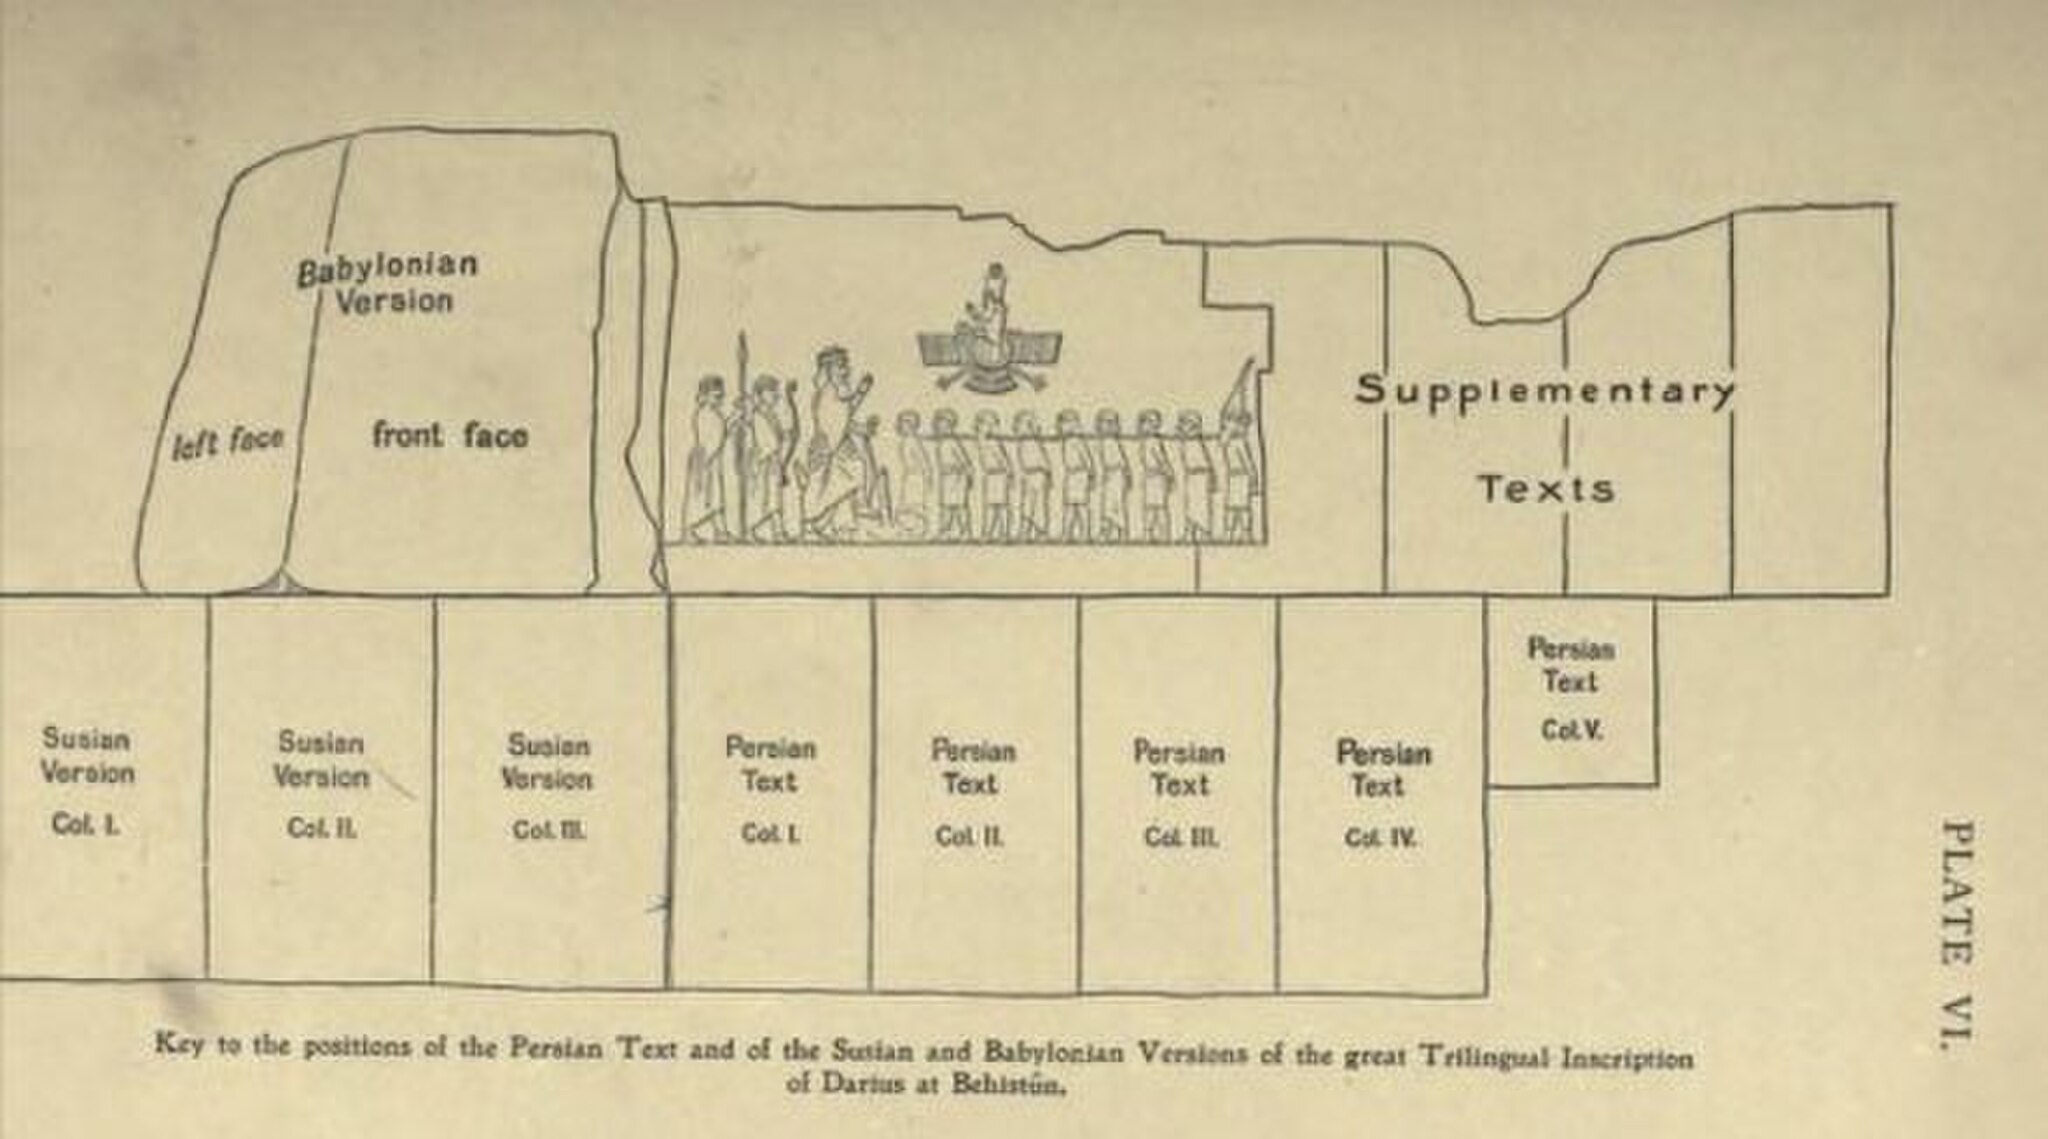
Title: LanguagesBehistun
Description: Versions of Behistun inscriptions
Date: 2015-10-20
Categories: CC-Zero, Behistun Inscription, Drawings of reliefs